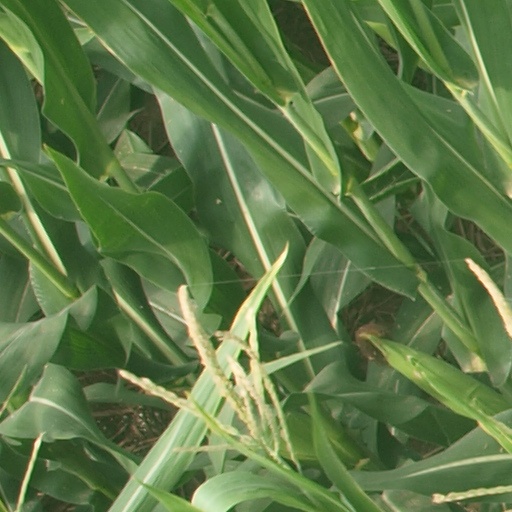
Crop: maize; corn